B movie

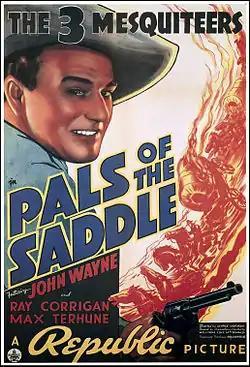
Stony Brooke (Wayne), Tucson Smith (Corrigan), and Lullaby Joslin (Terhune) did not get much time in harness. Republic Pictures' "Pals of the Saddle" (1938) lasts just 55 minutes, average for a Three Mesquiteers adventure.

A number of the top Poverty Row firms consolidated: Sono Art joined another company to create Monogram Pictures early in the decade. In 1935, Monogram, Mascot, and several smaller studios merged to establish Republic Pictures. The former heads of Monogram soon sold off their Republic shares and set up a new Monogram production house. Into the 1950s, most Republic and Monogram product was roughly on par with the low end of the majors' output. Less sturdy Poverty Row concerns, with a penchant for grand sobriquets like Conquest, Empire, Imperial, and Peerless, continued to churn out dirt-cheap quickies. Joel Finler has analyzed the average length of feature releases in 1938, indicating the studios' relative emphasis on B production (United Artists produced little, focusing on the distribution of prestigious films from independent outfits; Grand National, active 1936–40, occupied an analogous niche on Poverty Row, releasing mostly independent productions):